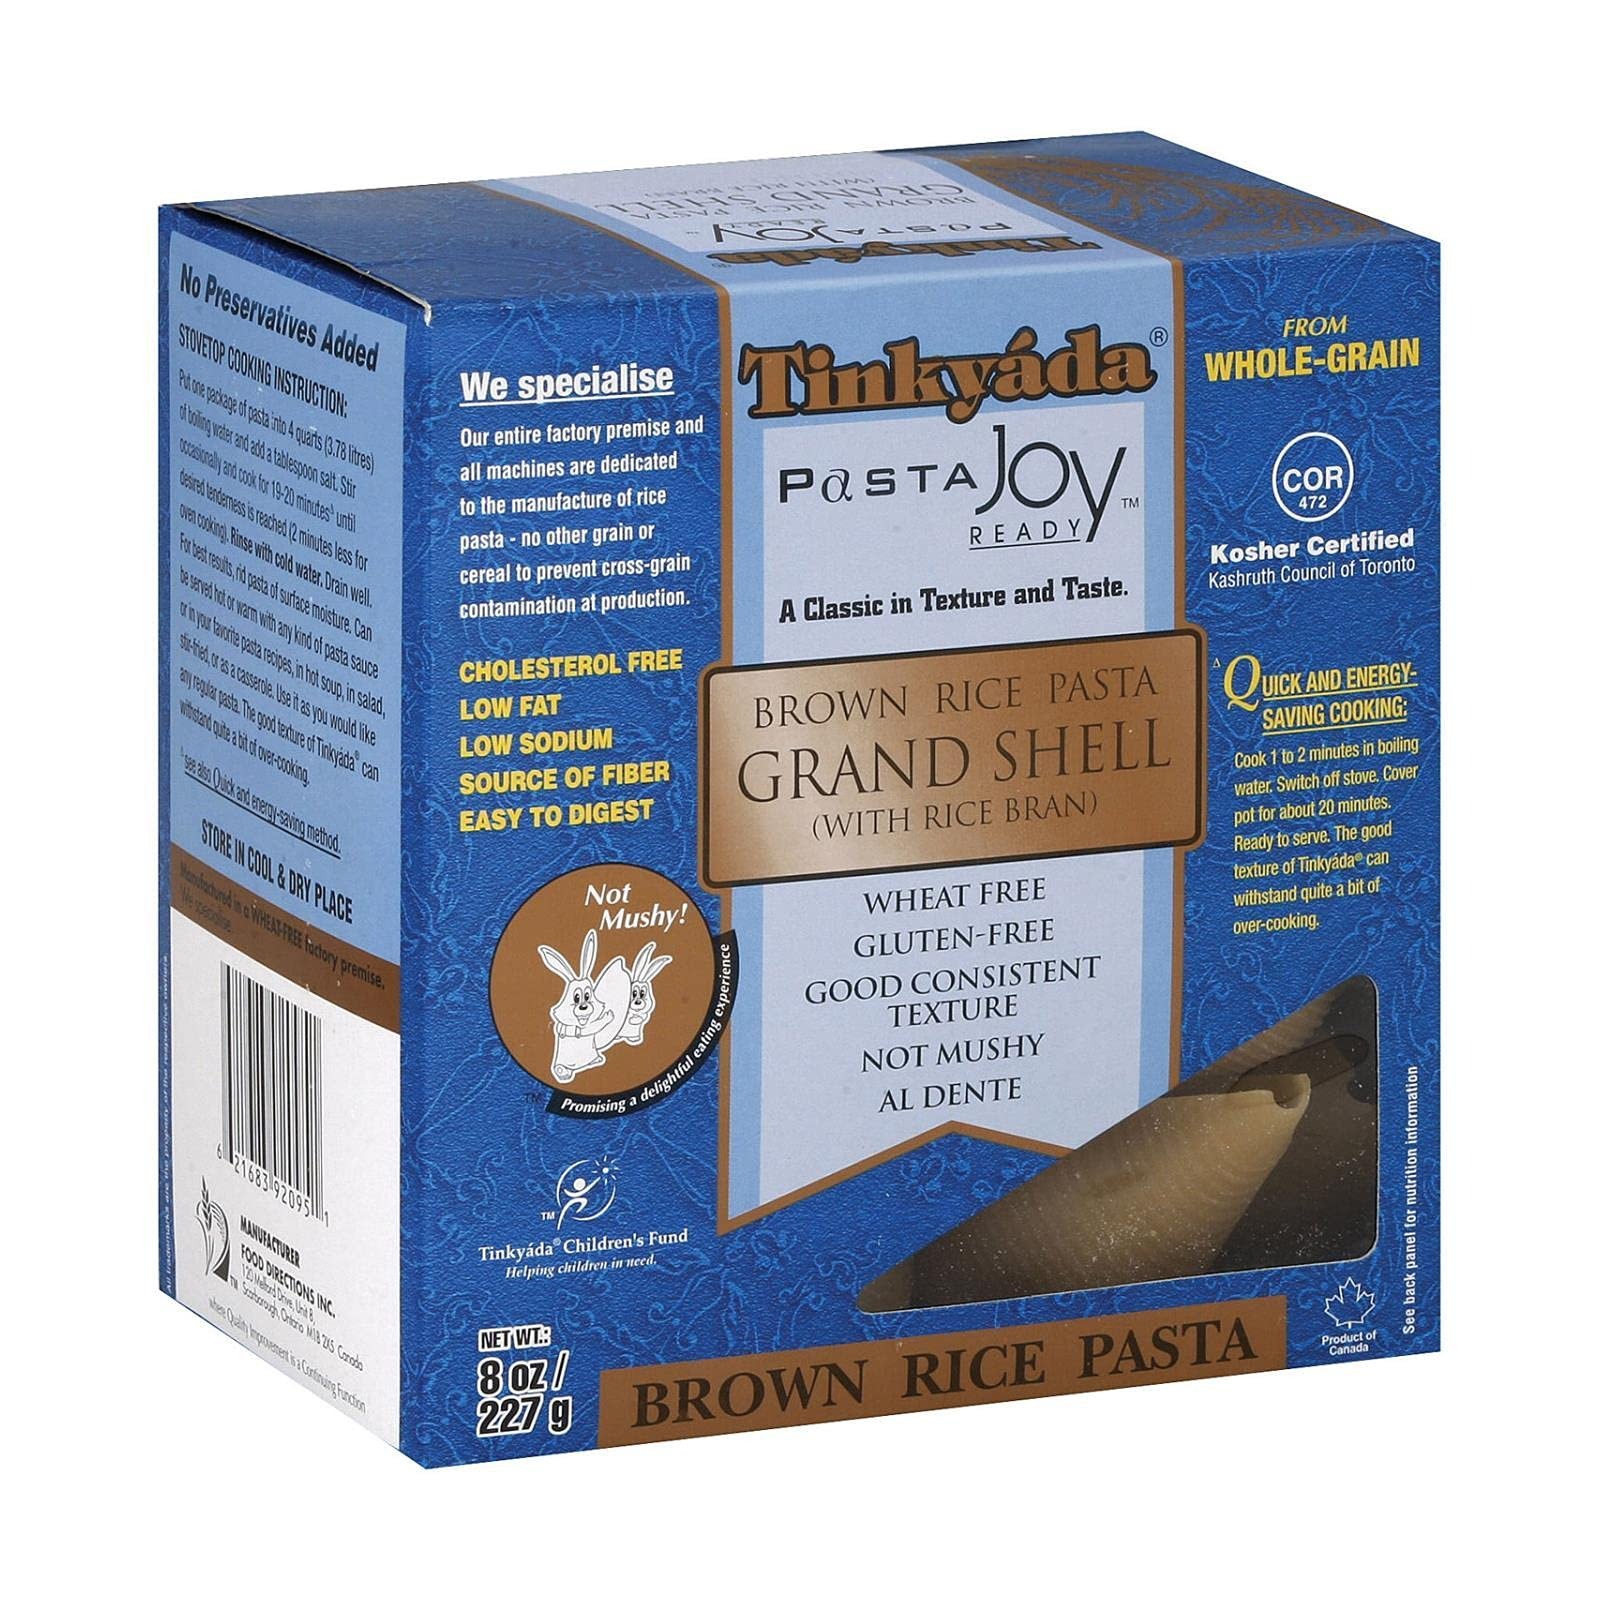
Item Name: Tinkyada Grand Shell Brown Rice Pasta, 8 Ounce - 12 per case.
Product Description: Perfect for a light healthy and tasty family meal, for serving your loved ones and guests who are sure to appreciate, with joy! This product is made from quality rice, stone-ground and formed to gourmet class. An ultimate in the enjoyment of pasta. It cooks like any regular pasta. Al dente and not mushy. Its texture is superb.
Value: 96.0
Unit: Ounce

Price: 45.785